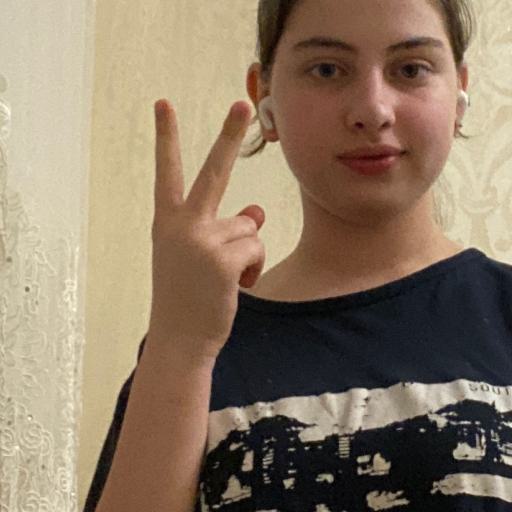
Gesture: peace_inverted